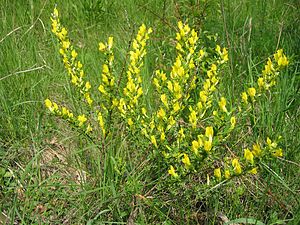
Gyvel (Chamaecytisus)
Chamaecytisus ratisbonensis